King Mswati III International Airport

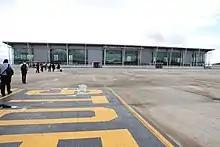
Airside view of terminal

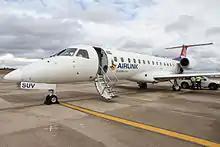
An Airlink Embraer 135 on the tarmac

Construction began in 2003 on this project. The Taiwanese government contributed to the project.